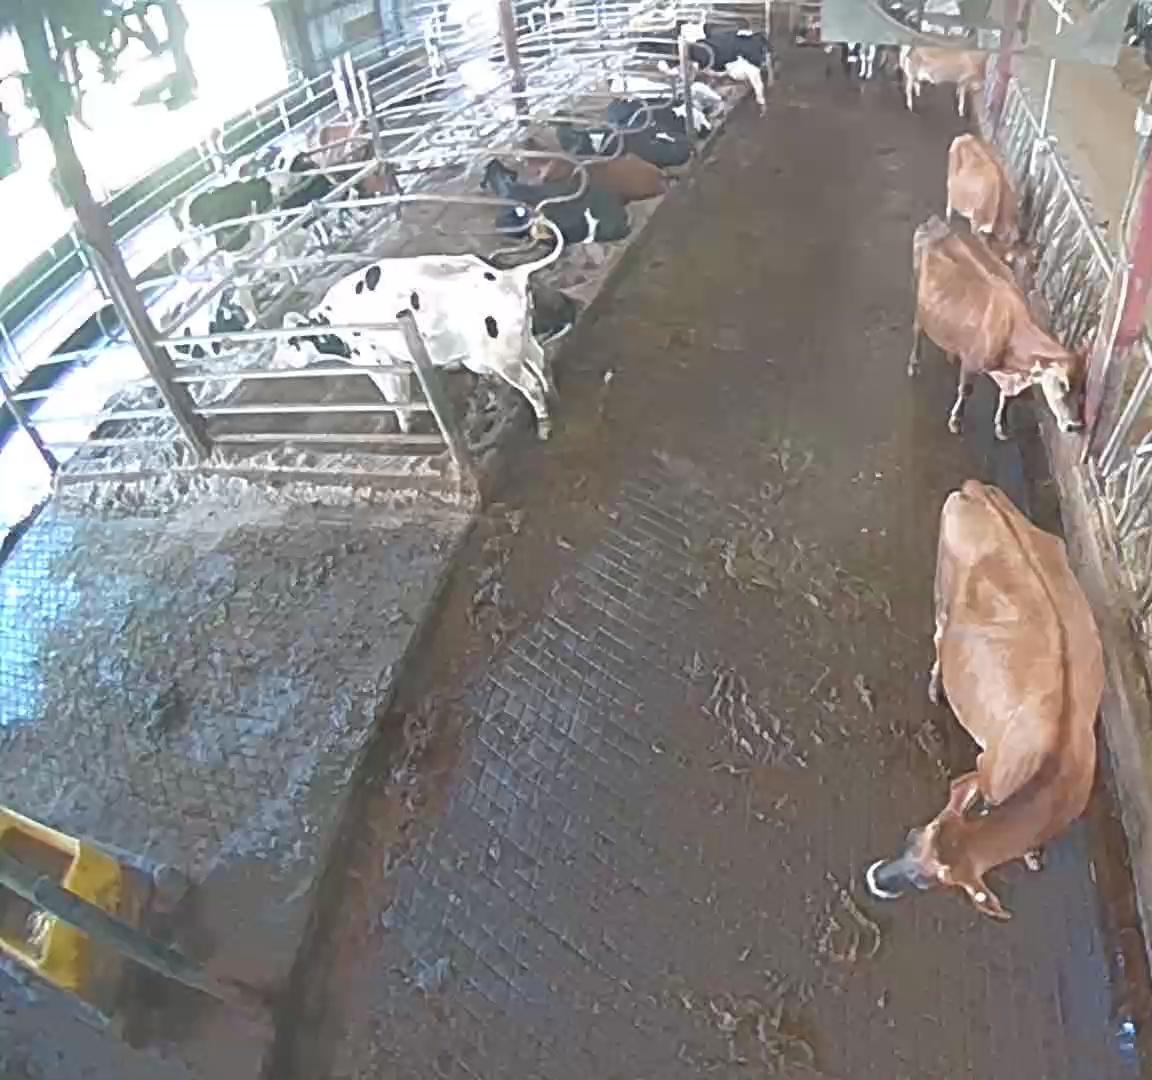
Number of cows: 14